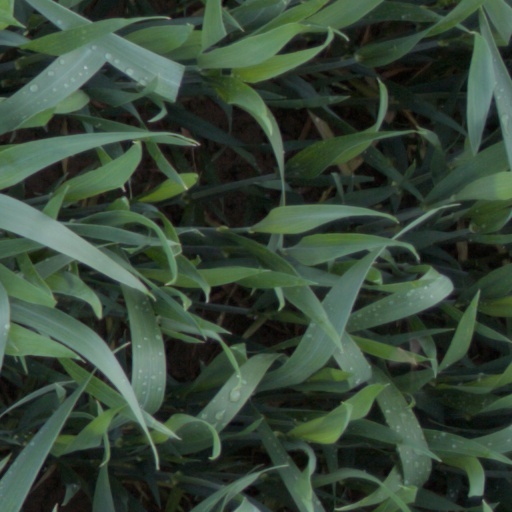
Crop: wheat